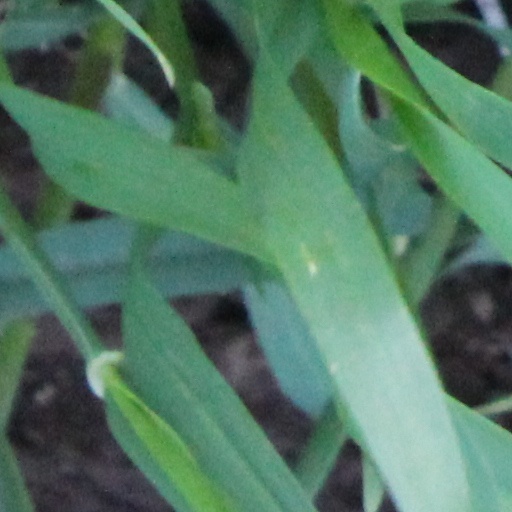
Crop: wheat